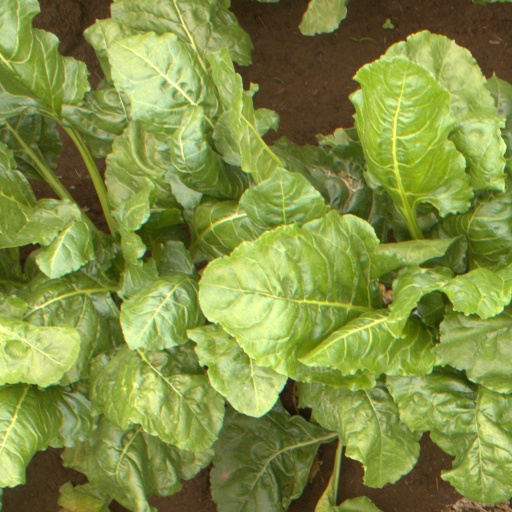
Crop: sugar beet